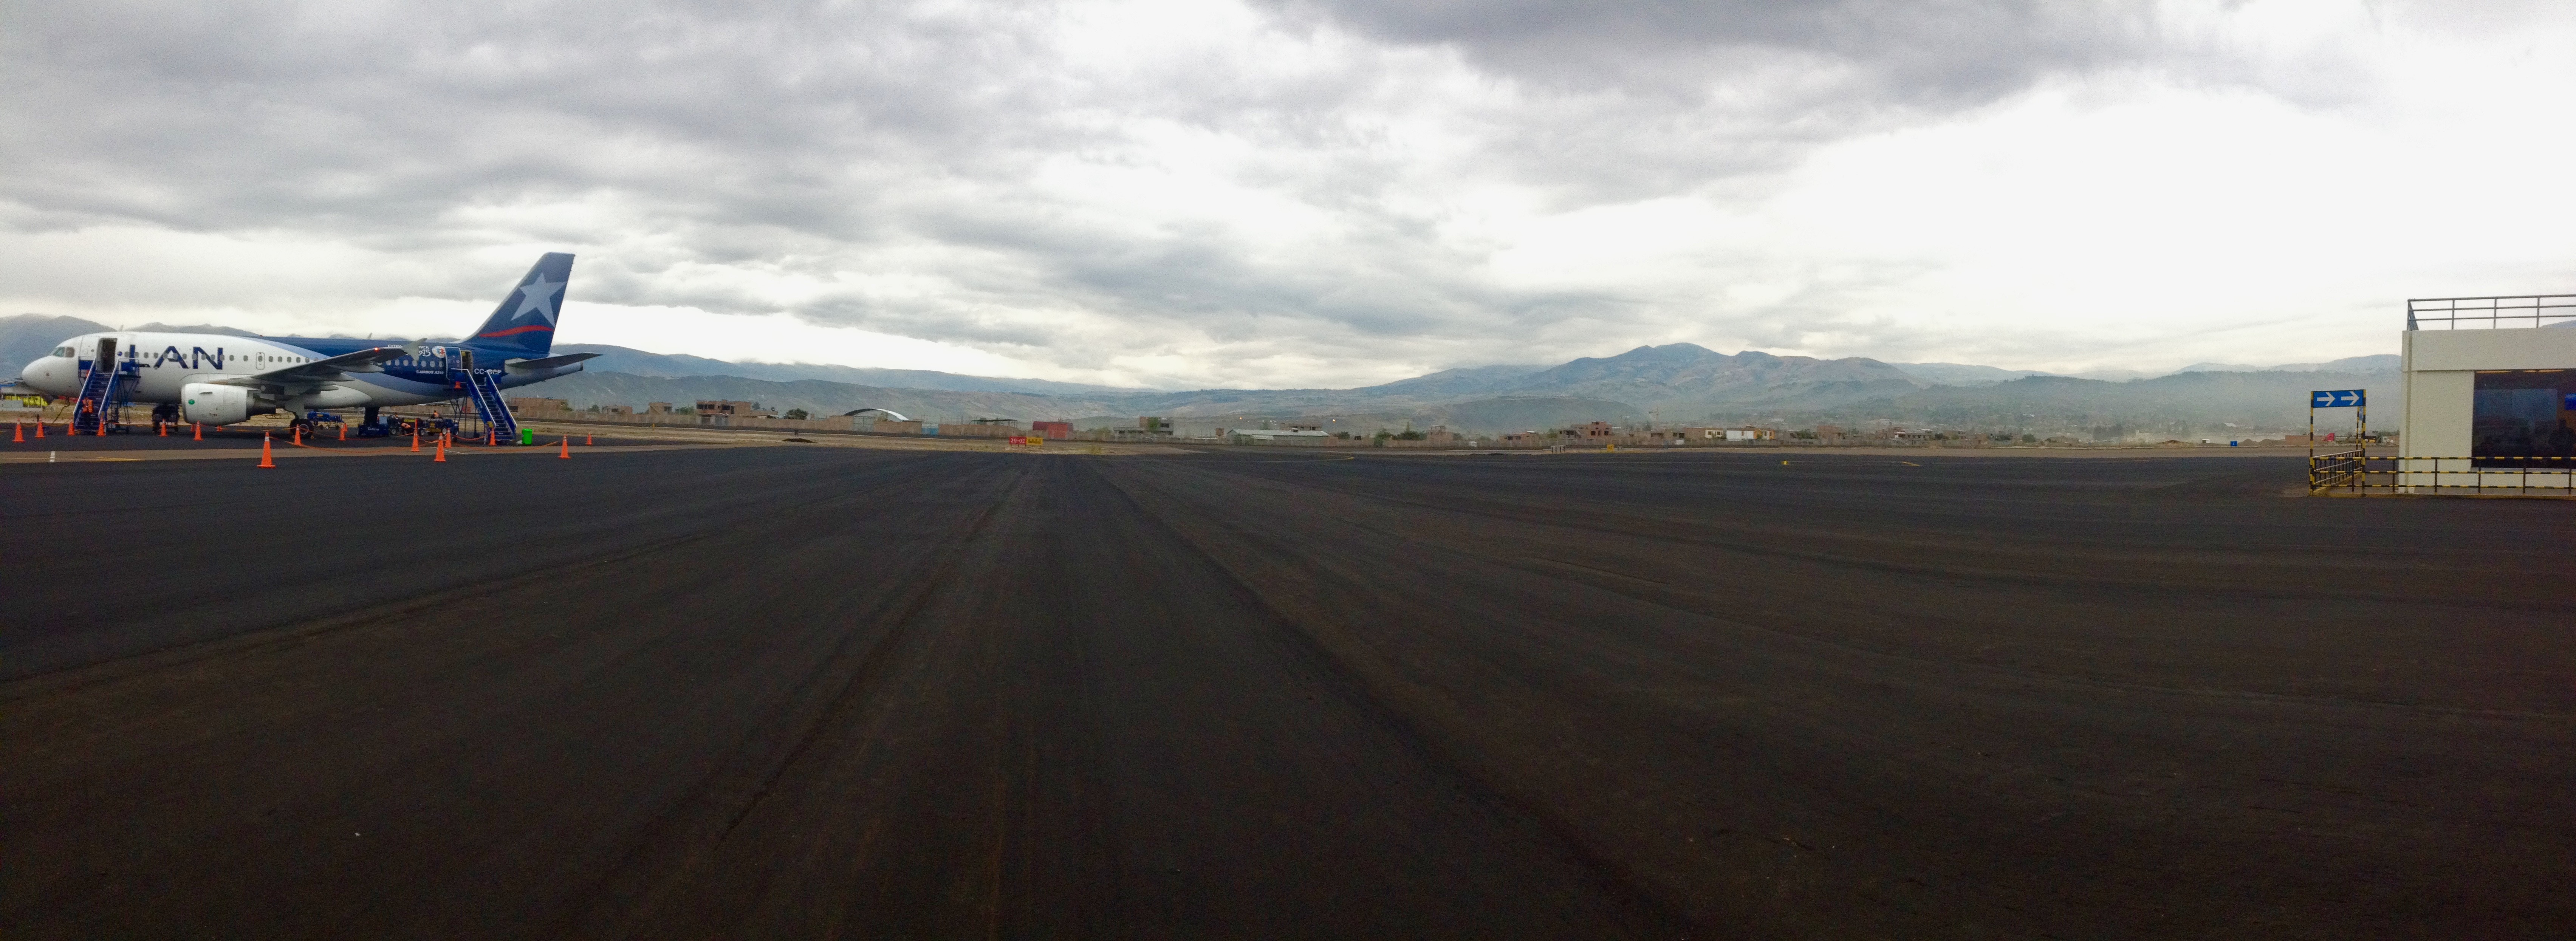
road, highway, asphalt, transport, plain, infrastructure, screenshot